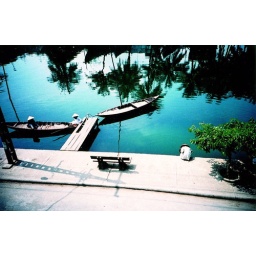
From the balcony of a cafe over looking the river